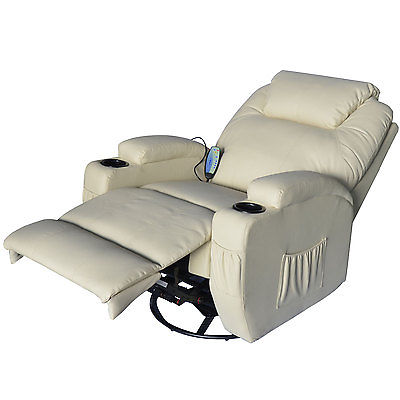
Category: chair